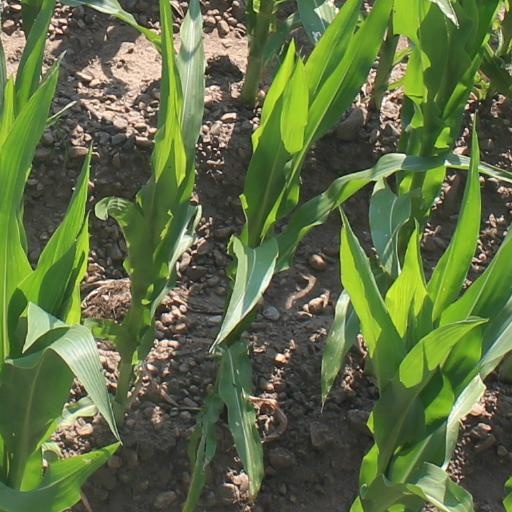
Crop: maize; corn